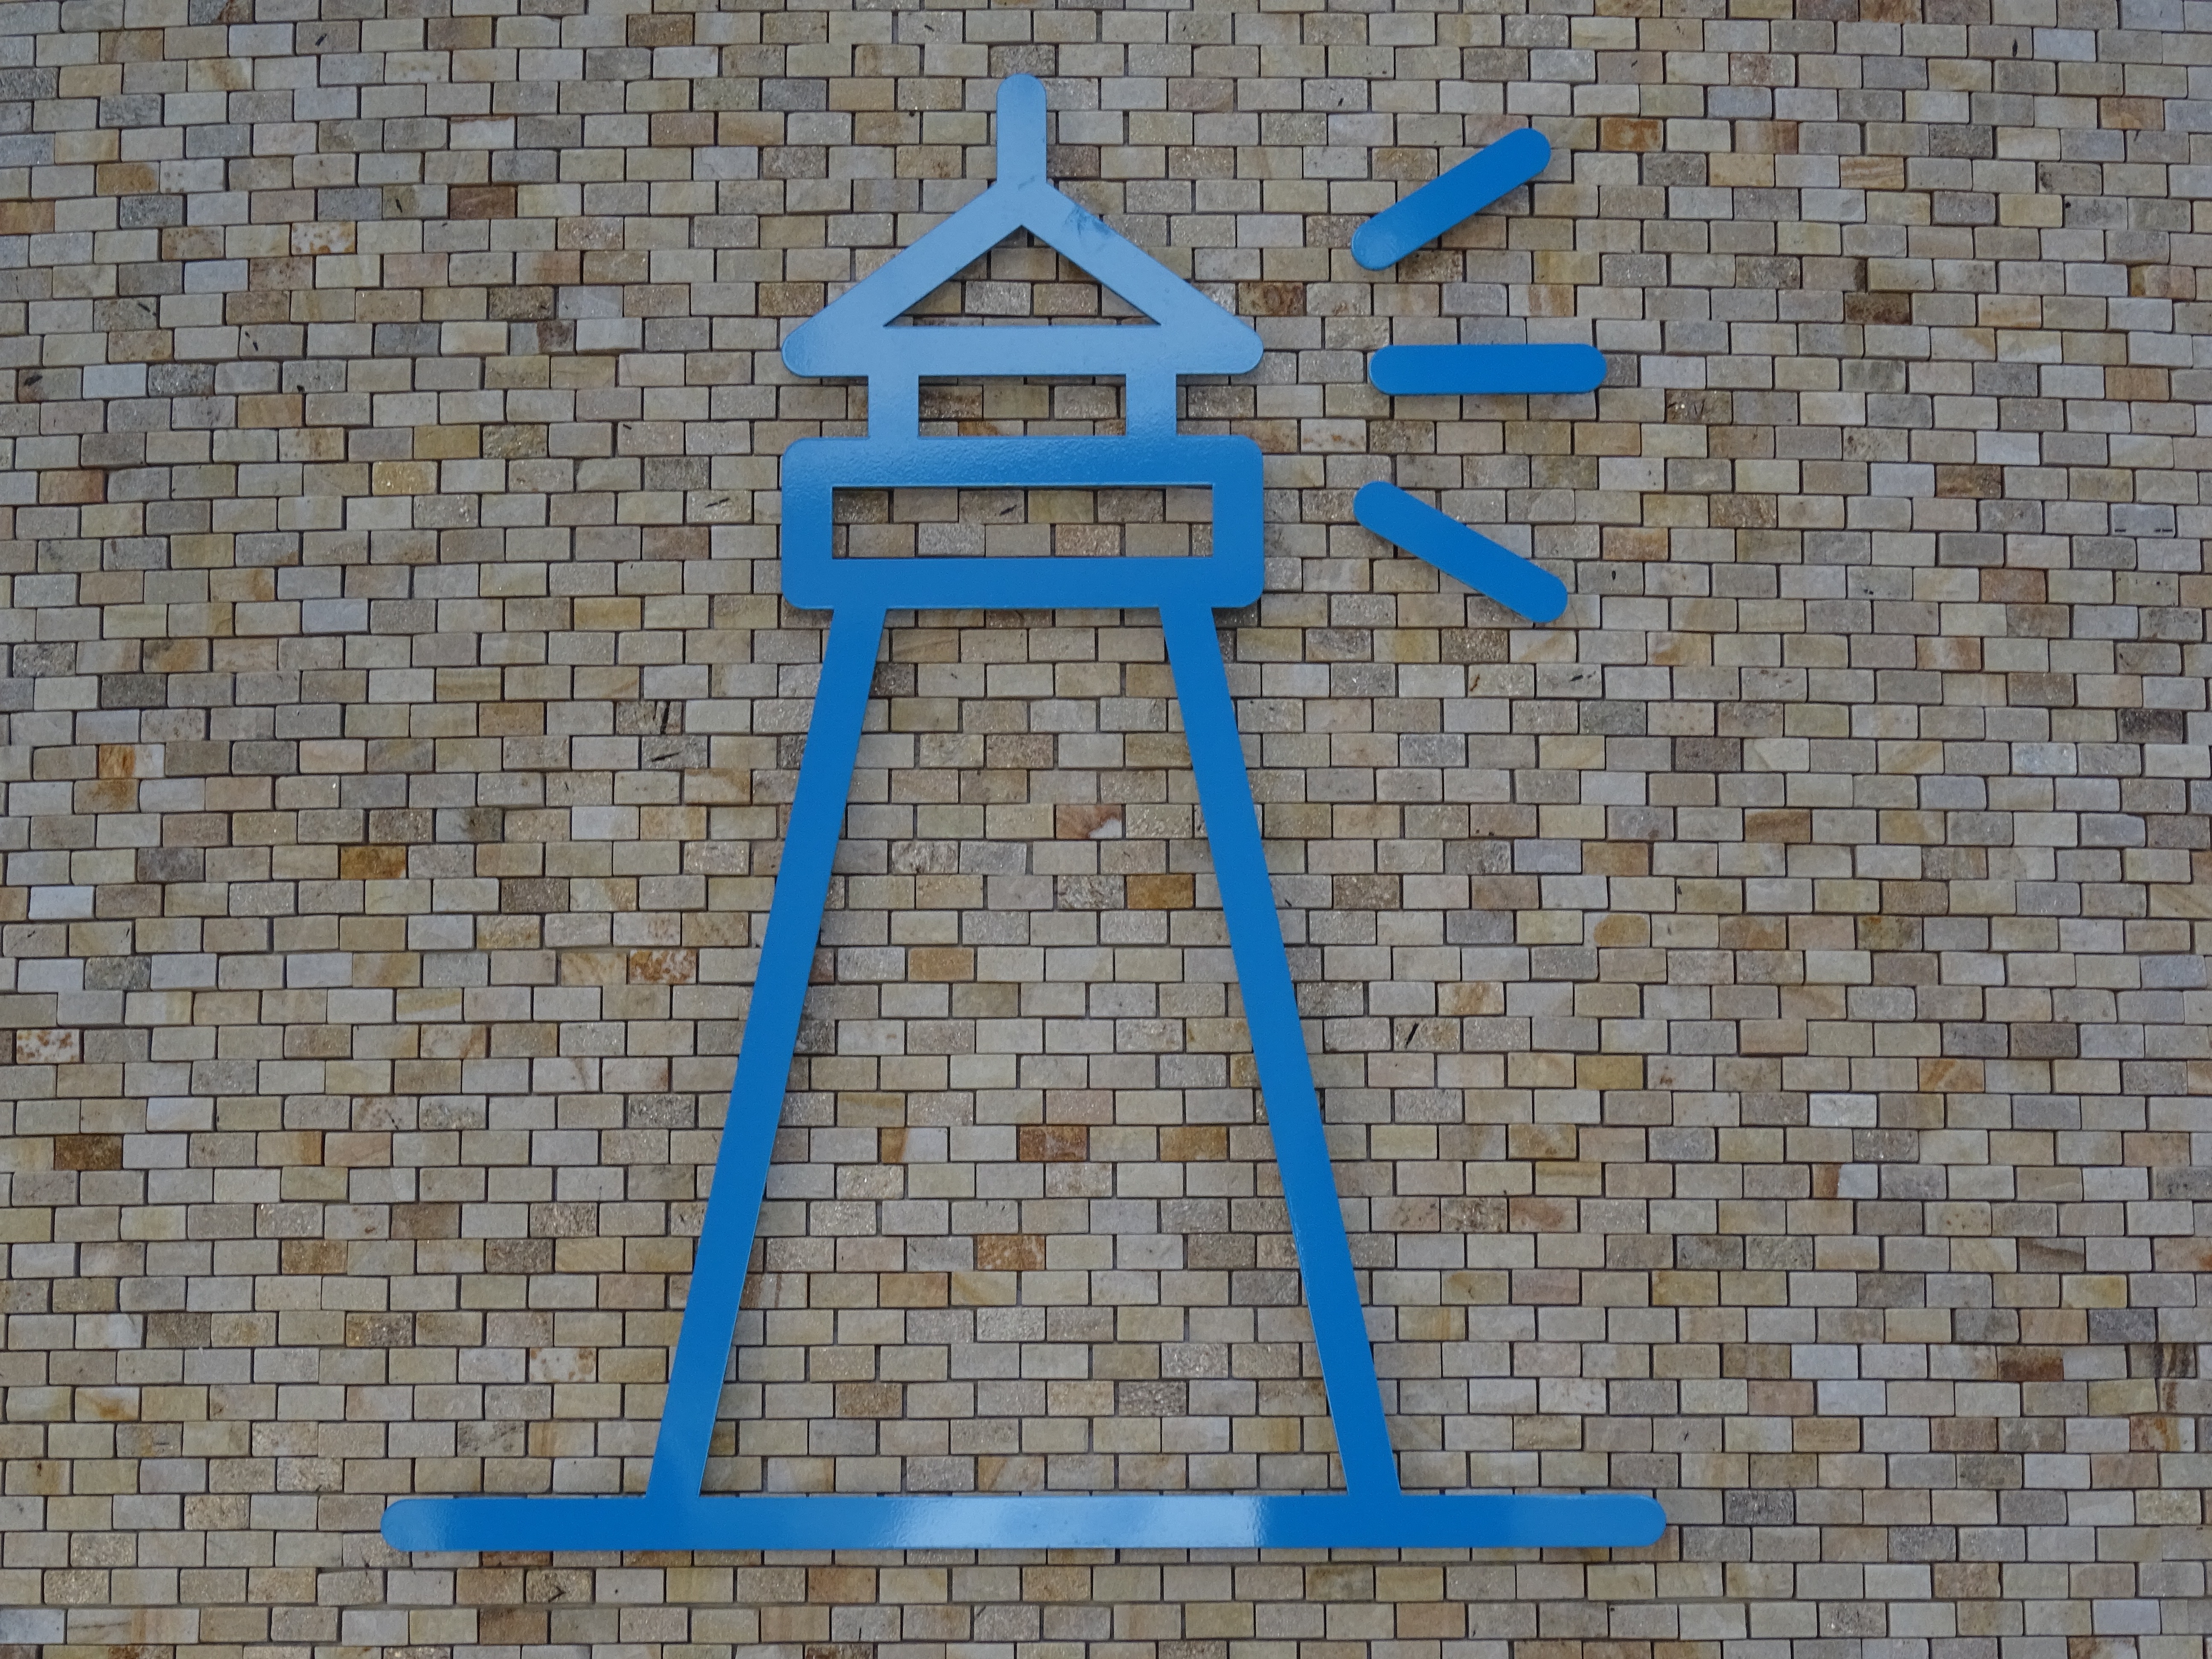
sea, cafe, lighthouse, number, building, wall, symbol, blue, sculpture, art, mark